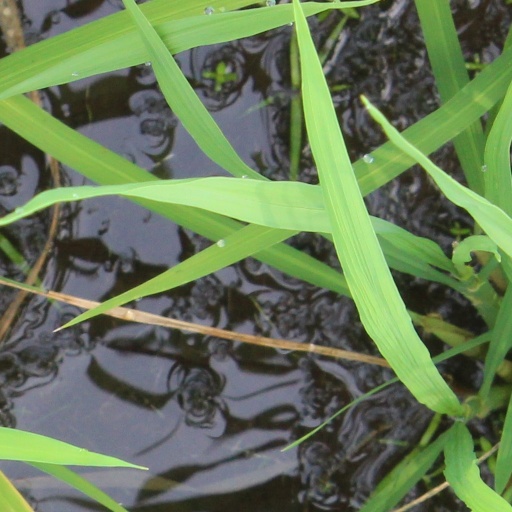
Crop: rice